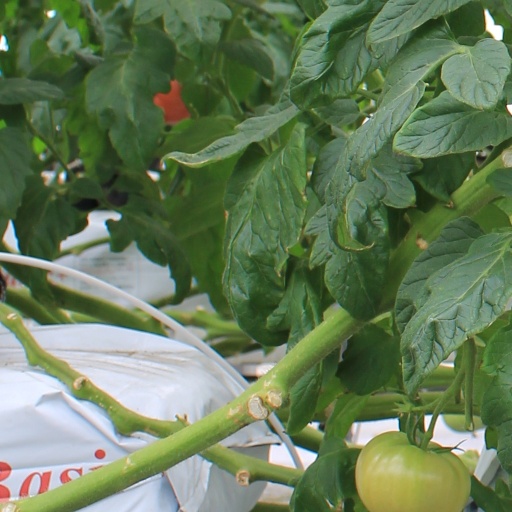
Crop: tomato